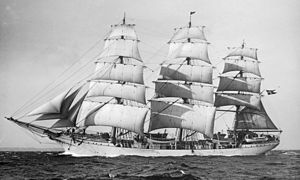
Skoleskibet Danmark
Skoleskibet Danmark er en tremastet fuldrigger bygget i 1932 på Nakskov skibsværft som erstatning for det forliste skoleskib København, som aldrig blev fundet.